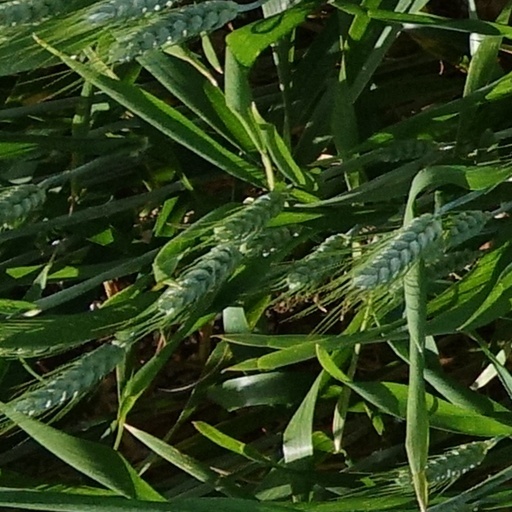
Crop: wheat